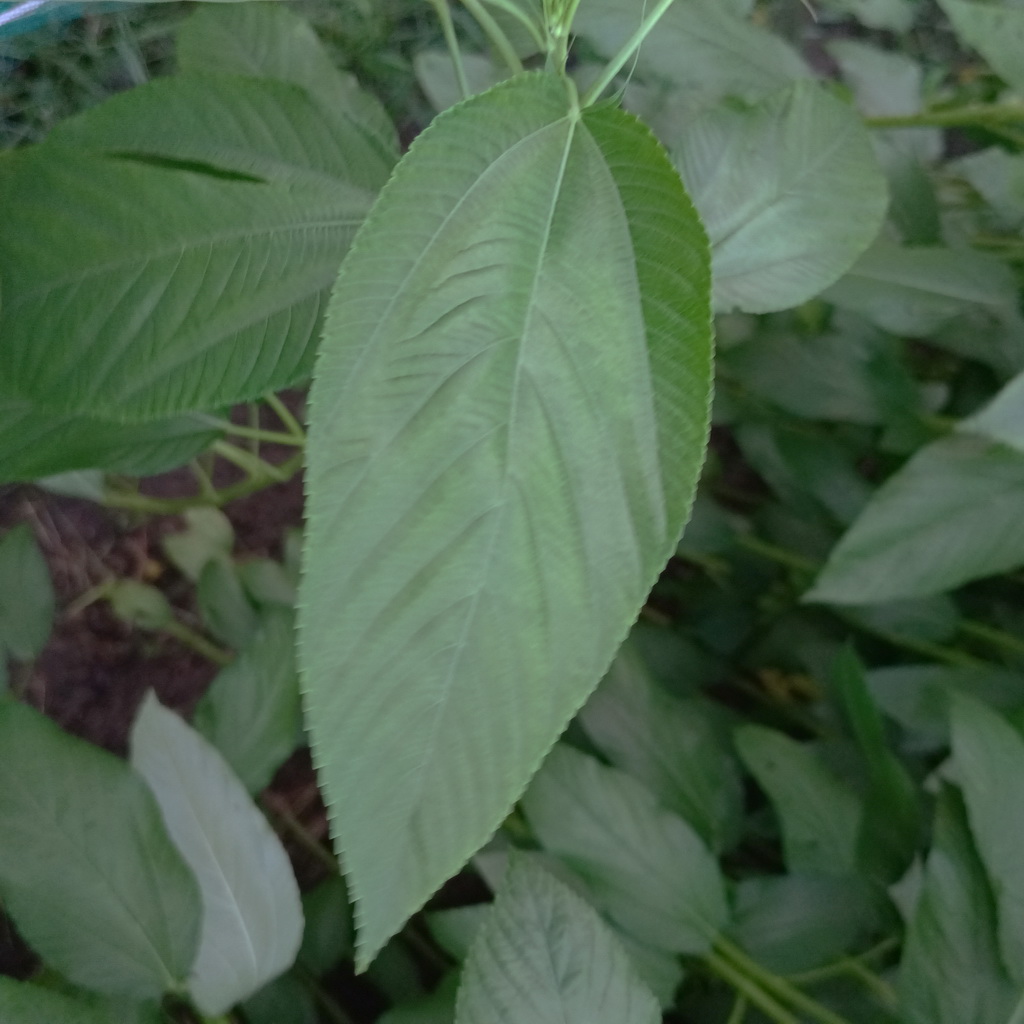
Label: Fresh